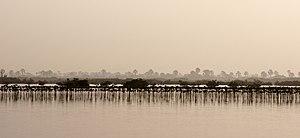
Mangrove Sine Saloum / Pépinière rhizome palétuvier This is an image with the theme ""Africa on the Move or Transport"" from: Senegal"
Le Sine Saloum est une région naturelle qui se trouve au Nord de la Gambie et au sud de la Petite-Côte au Sénégal. Sa superficie est de 180 000 hectares. C'est dans cette région naturelle que se trouve le Parc national du delta du Saloum.